Race and ethnicity in Brazil

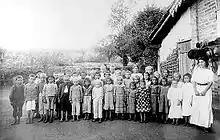
Italian students in Campinas.

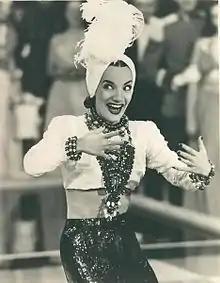
Singer Carmen Miranda, nicknamed "the Brazilian bombshell", was born in Portugal and emigrated with her family to Brazil in 1910, when she was ten months old.

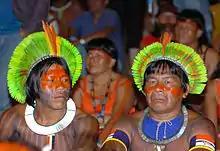
Two indigenous men.

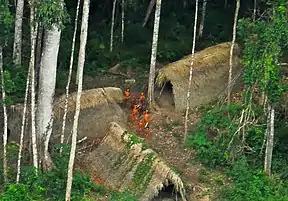
Members of an uncontacted tribe encountered in the Brazilian state of Acre in 2009.

Genetic autosomal studies have shown the Brazilian population as a whole to have European, African and Native Americans components, presenting a triracial admixture pattern. A recent 2019 review of 51 autosomal genetic studies have found that the predominant genetic component in the Brazilian population is of European origin representing about 68% of the overall ancestry.